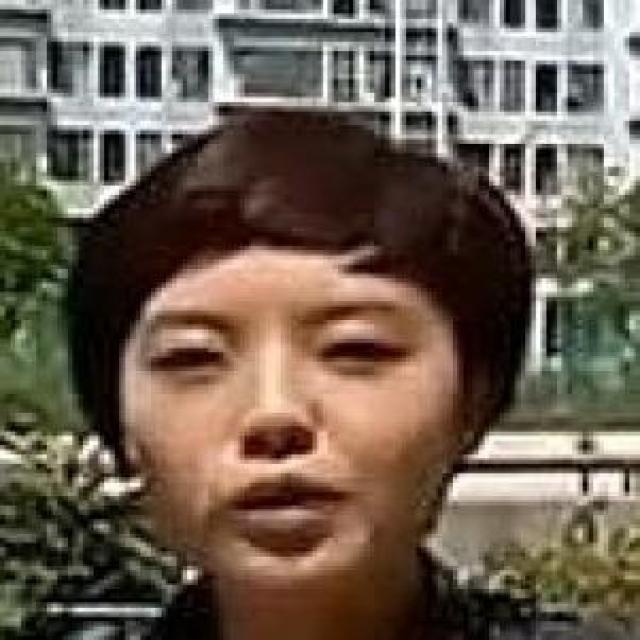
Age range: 21-44